Stepanka Mayer

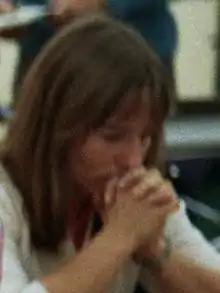
Mayer in 1984

Stepanka Mayer (née Štěpánka Vokřálová, born 8 July 1949), is a Czech and German chess player who holds the title of Woman International Master (WIM, 1970). She is a five-time winner of the Czechoslovak Women's Chess Championship (1968, 1970, 1972, 1977, 1978).